Rajeev Kumar Varshney

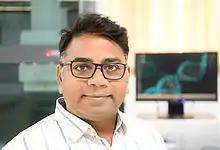

Rajeev Kumar Varshney (born 13 July 1973) is an Indian-Australian agricultural scientist specialising in genomics, genetics, and molecular breeding. As of 2022, he serves as Director of the Western Australian State Agricultural Biotechnology Centre, Director of the Centre for Crop & Food Innovation, and International Chair - Agriculture & Food Security at Murdoch University.